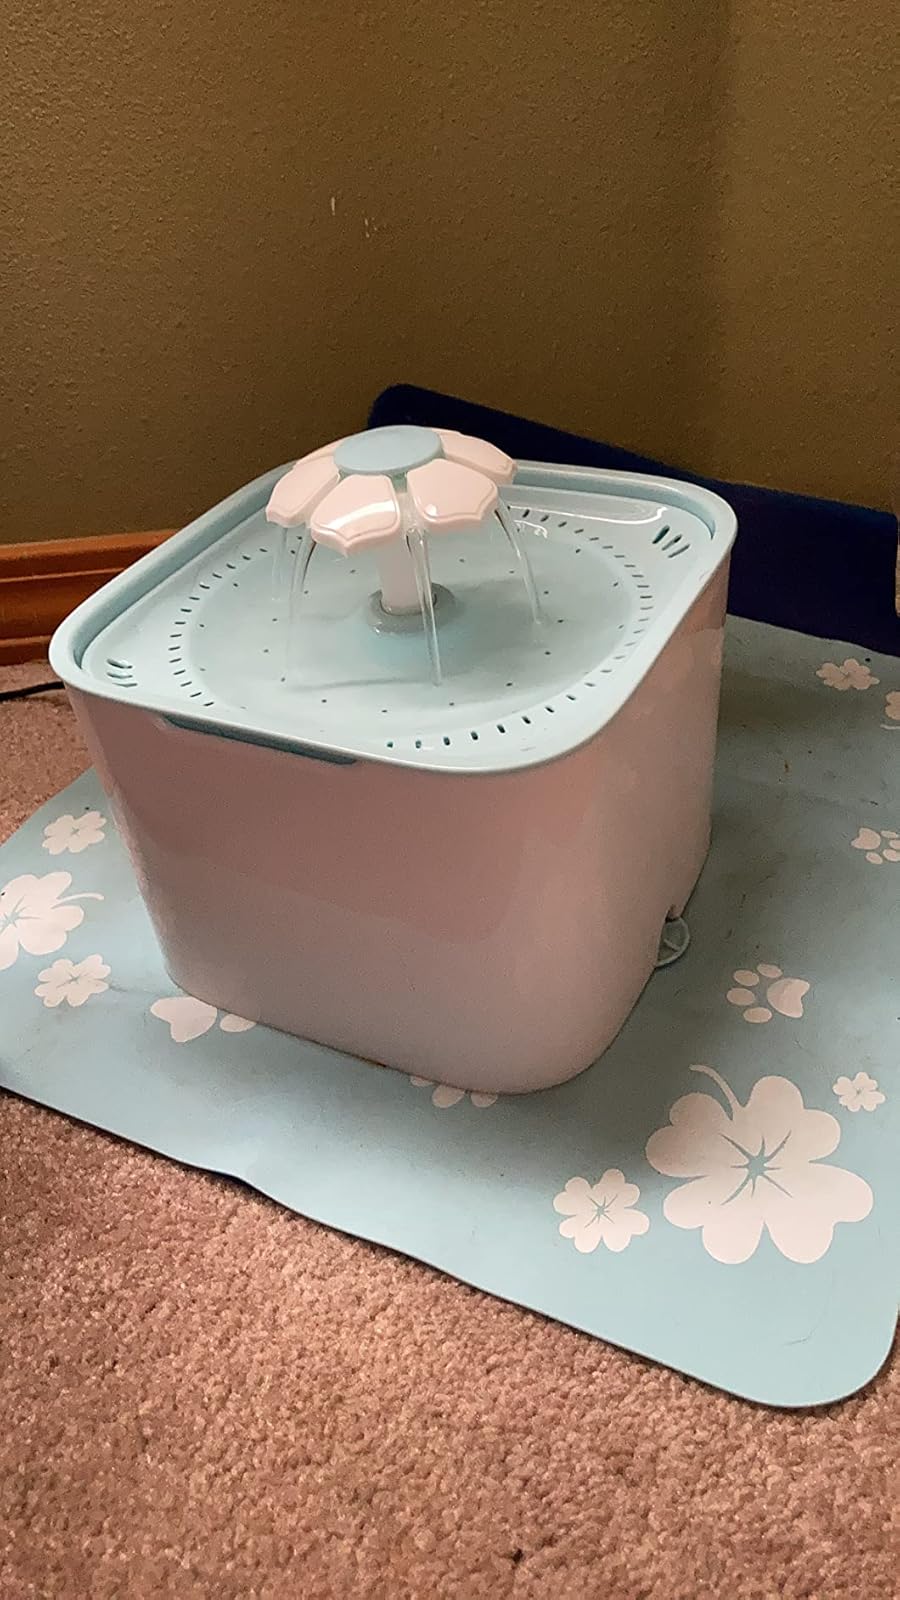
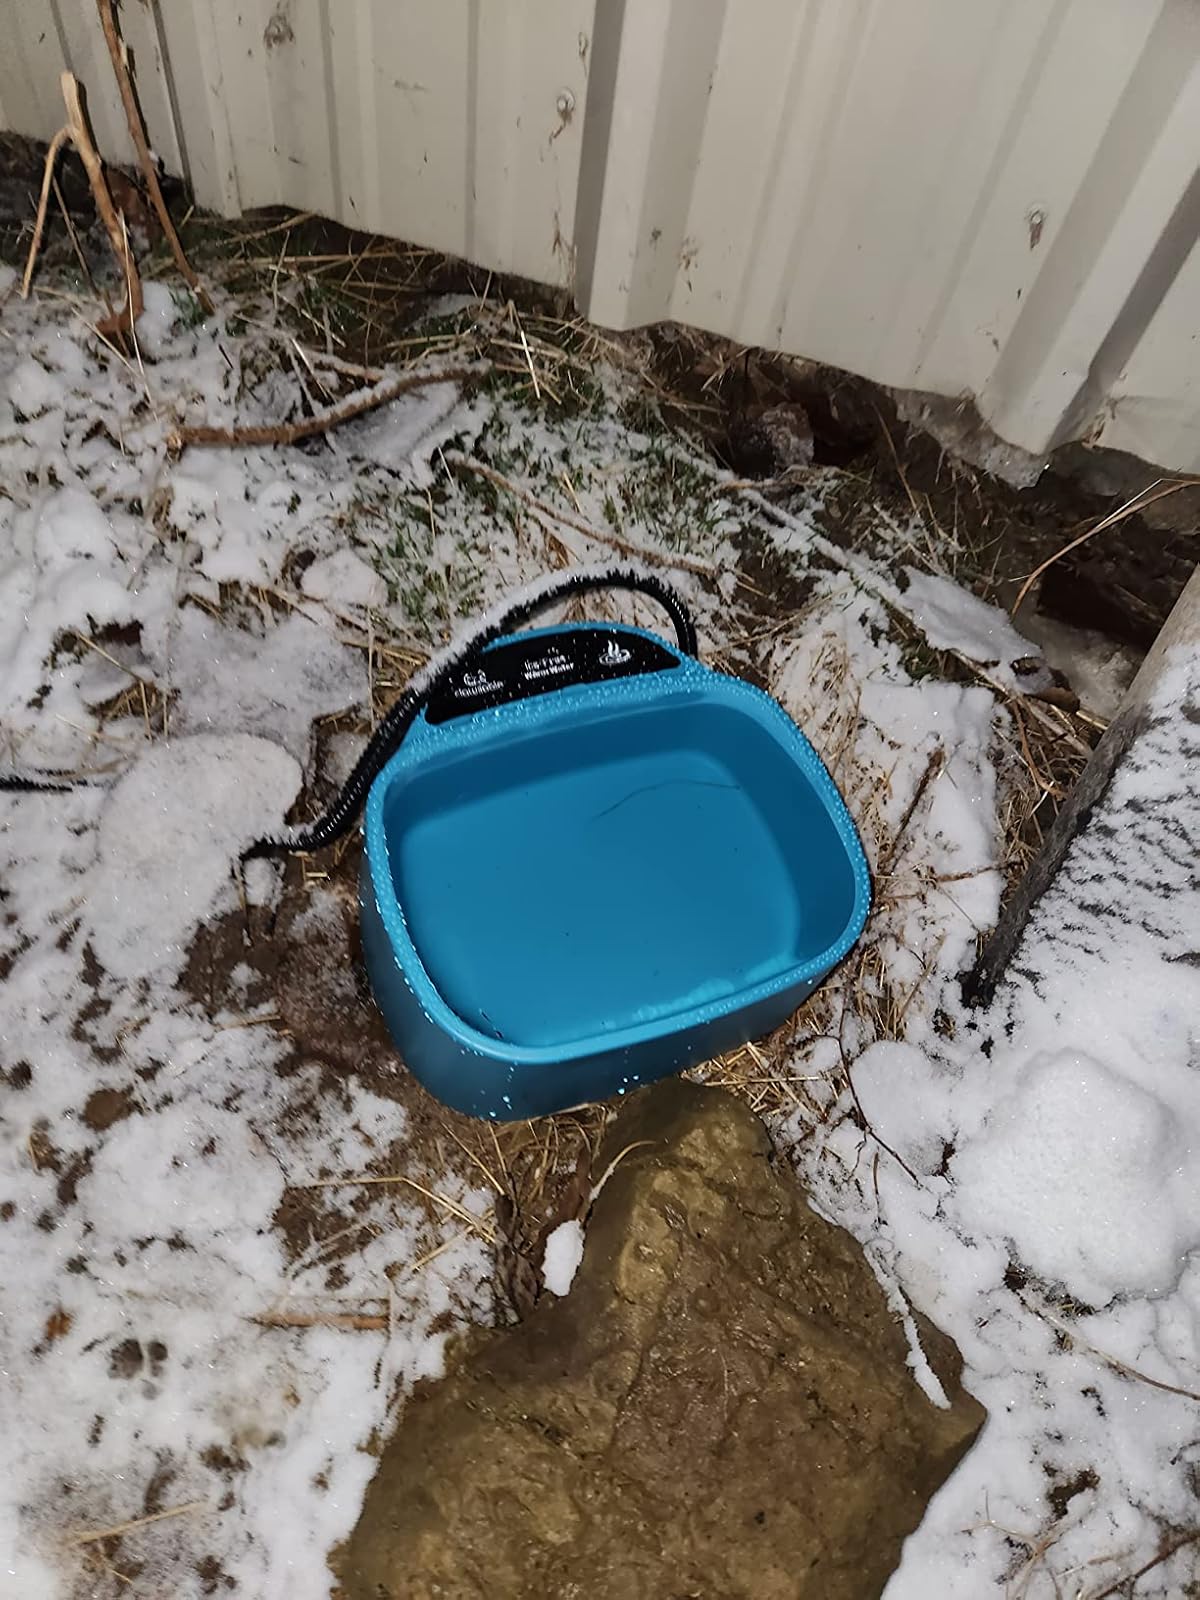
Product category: items_bowl
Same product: no